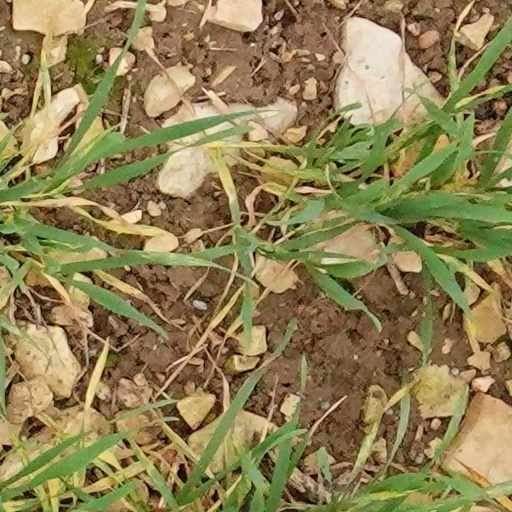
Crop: wheat